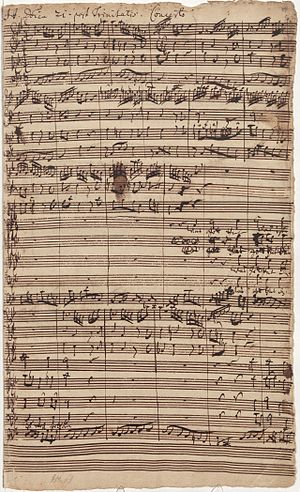
Kantate
Noderne til Bachs kantate nr. 98
En kantate er en vokalkomposition akkompagneret af instrumenter, f.eks. fremført af kor og orkester til brug ved gudstjenesten i større kirker.